Uxbridge Cricket Club Ground

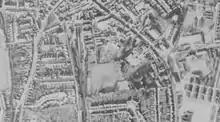
The Cricketfield Road ground in 1945

Middlesex County Cricket Club first used the ground competitively in 1980 on their way on to winning the County Championship in a match against Derbyshire. Middlesex won by 9 wickets, with Vintcent van der Bijl taking 10 wickets in the match. However Middlesex had used the ground once before when they played the West Indies cricket team in a friendly one day match, just before the 1979 World Cup. The ground also played host to a Pakistan v Zimbabwe warm up match before the 1983 World Cup. The County's second eleven first used the ground in 1973. Middlesex played at the ground until 1998. The club returned with their second eleven in 2002 and followed by the first team in 2003, when they played a Twenty Twenty game against Hampshire. The first team didn't return until 2005 this time against Kent in another Twenty Twenty game. They have used the ground each year since. In 2006 Pakistan were due to play Middlesex in a one-day game ahead of the one day series with England. Unfortunately the match had to be abandoned without a ball being bowled due to overnight rain leaving the ground very wet.